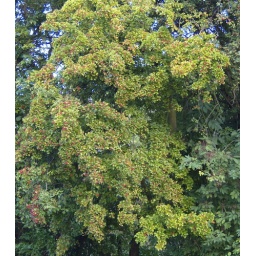
the green of the leaves starts to develop a yellowish cast and the tree is heavy with fruit.autumn is upon us :-(